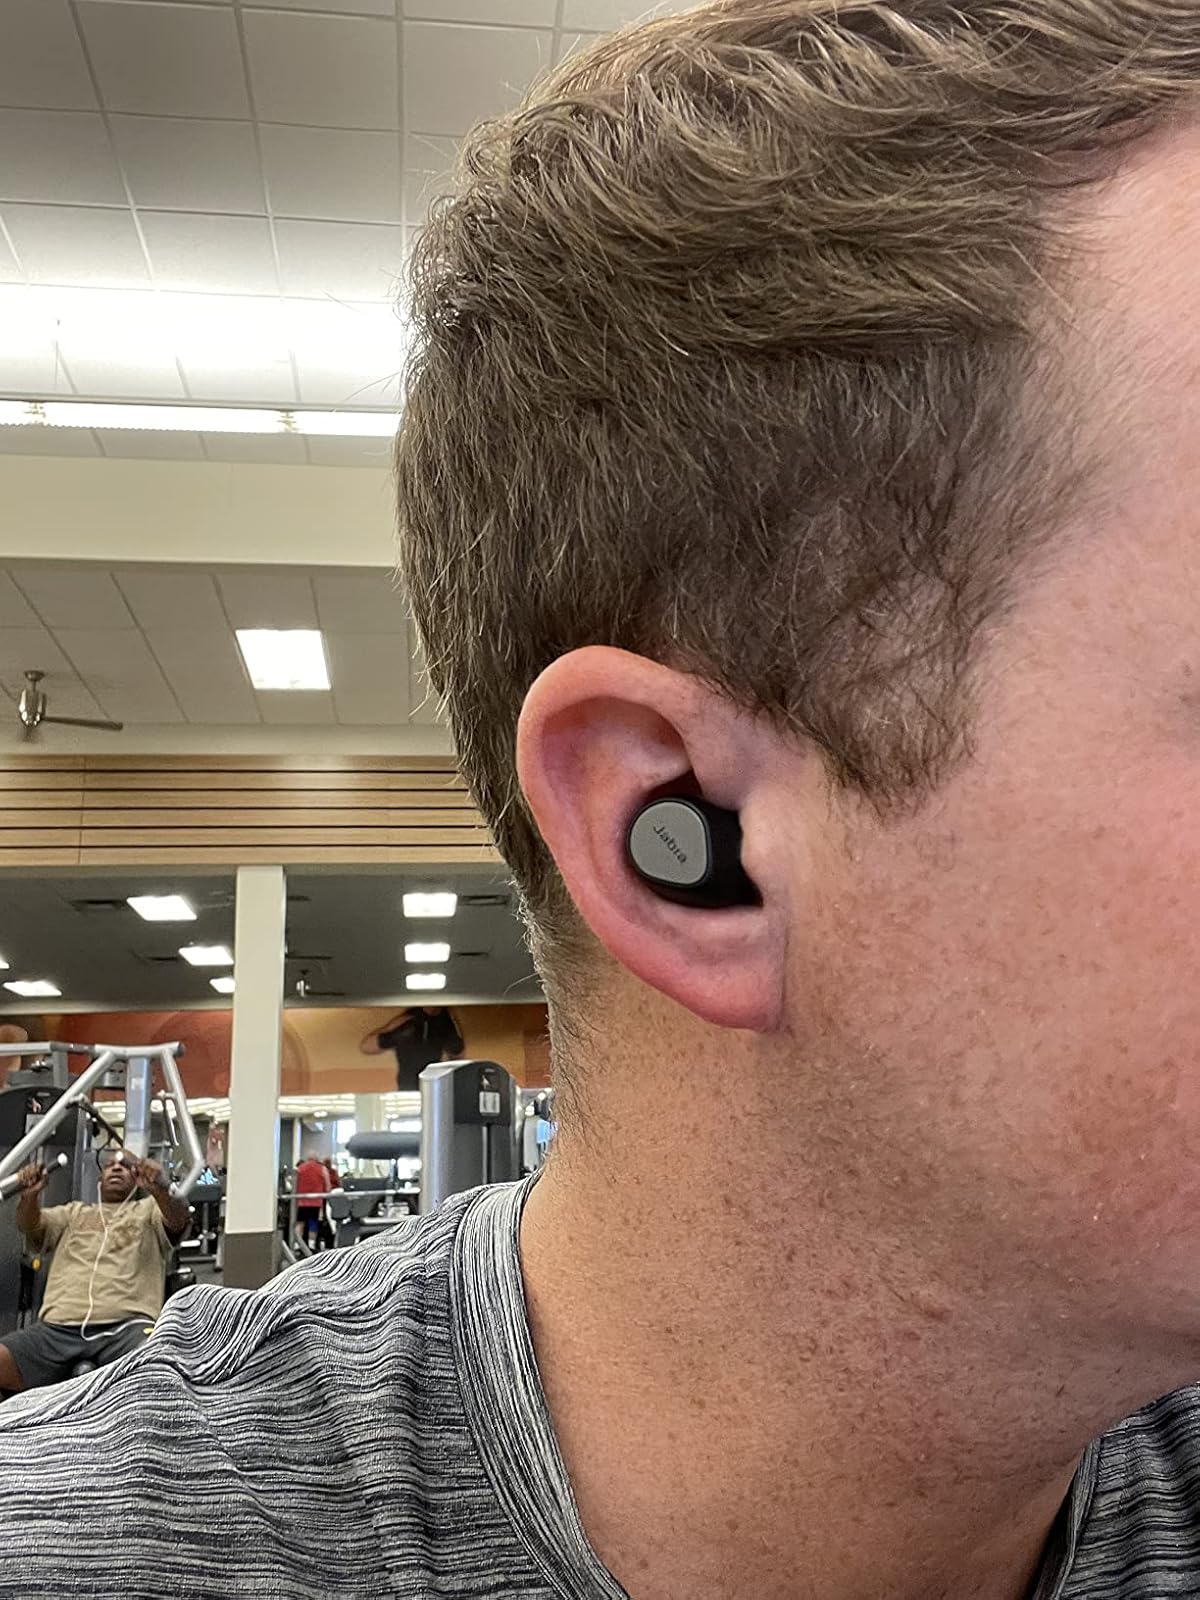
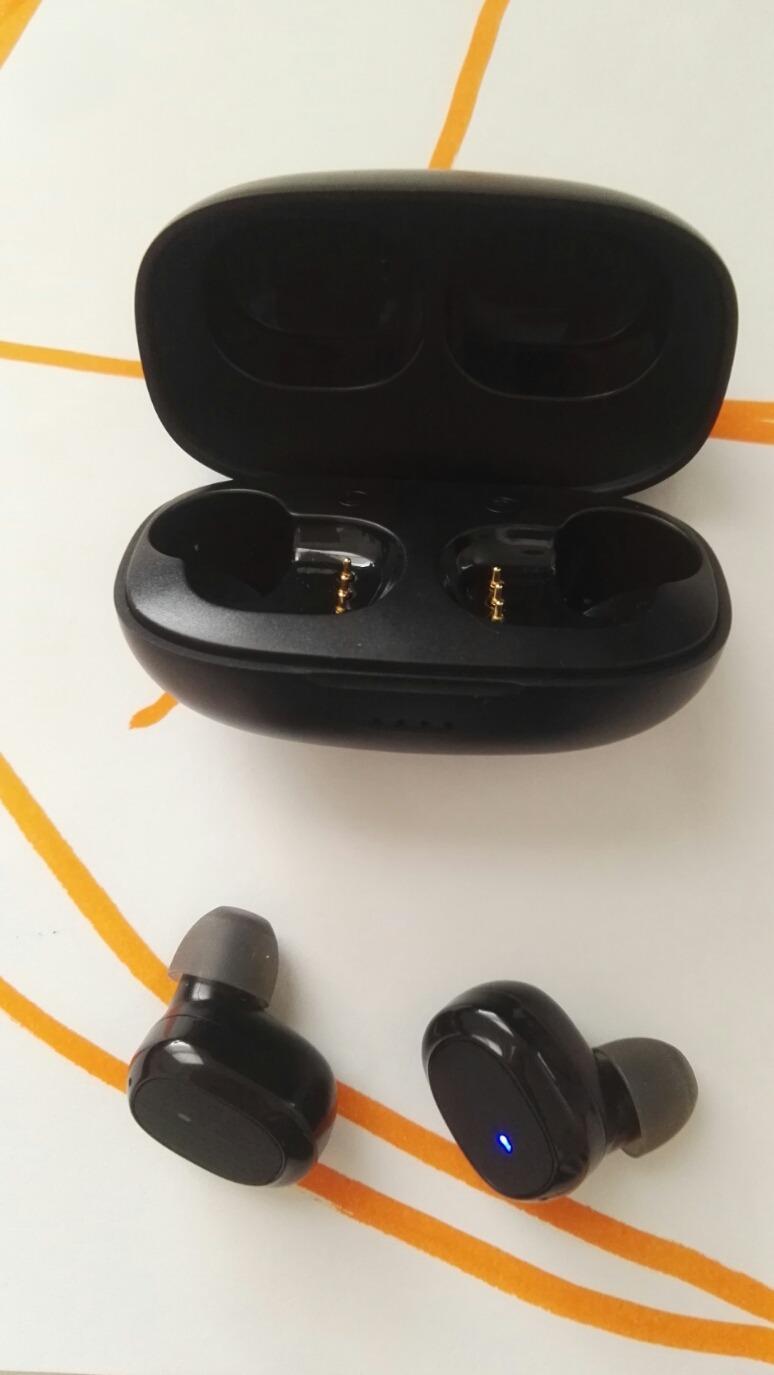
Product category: earbuds
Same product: no